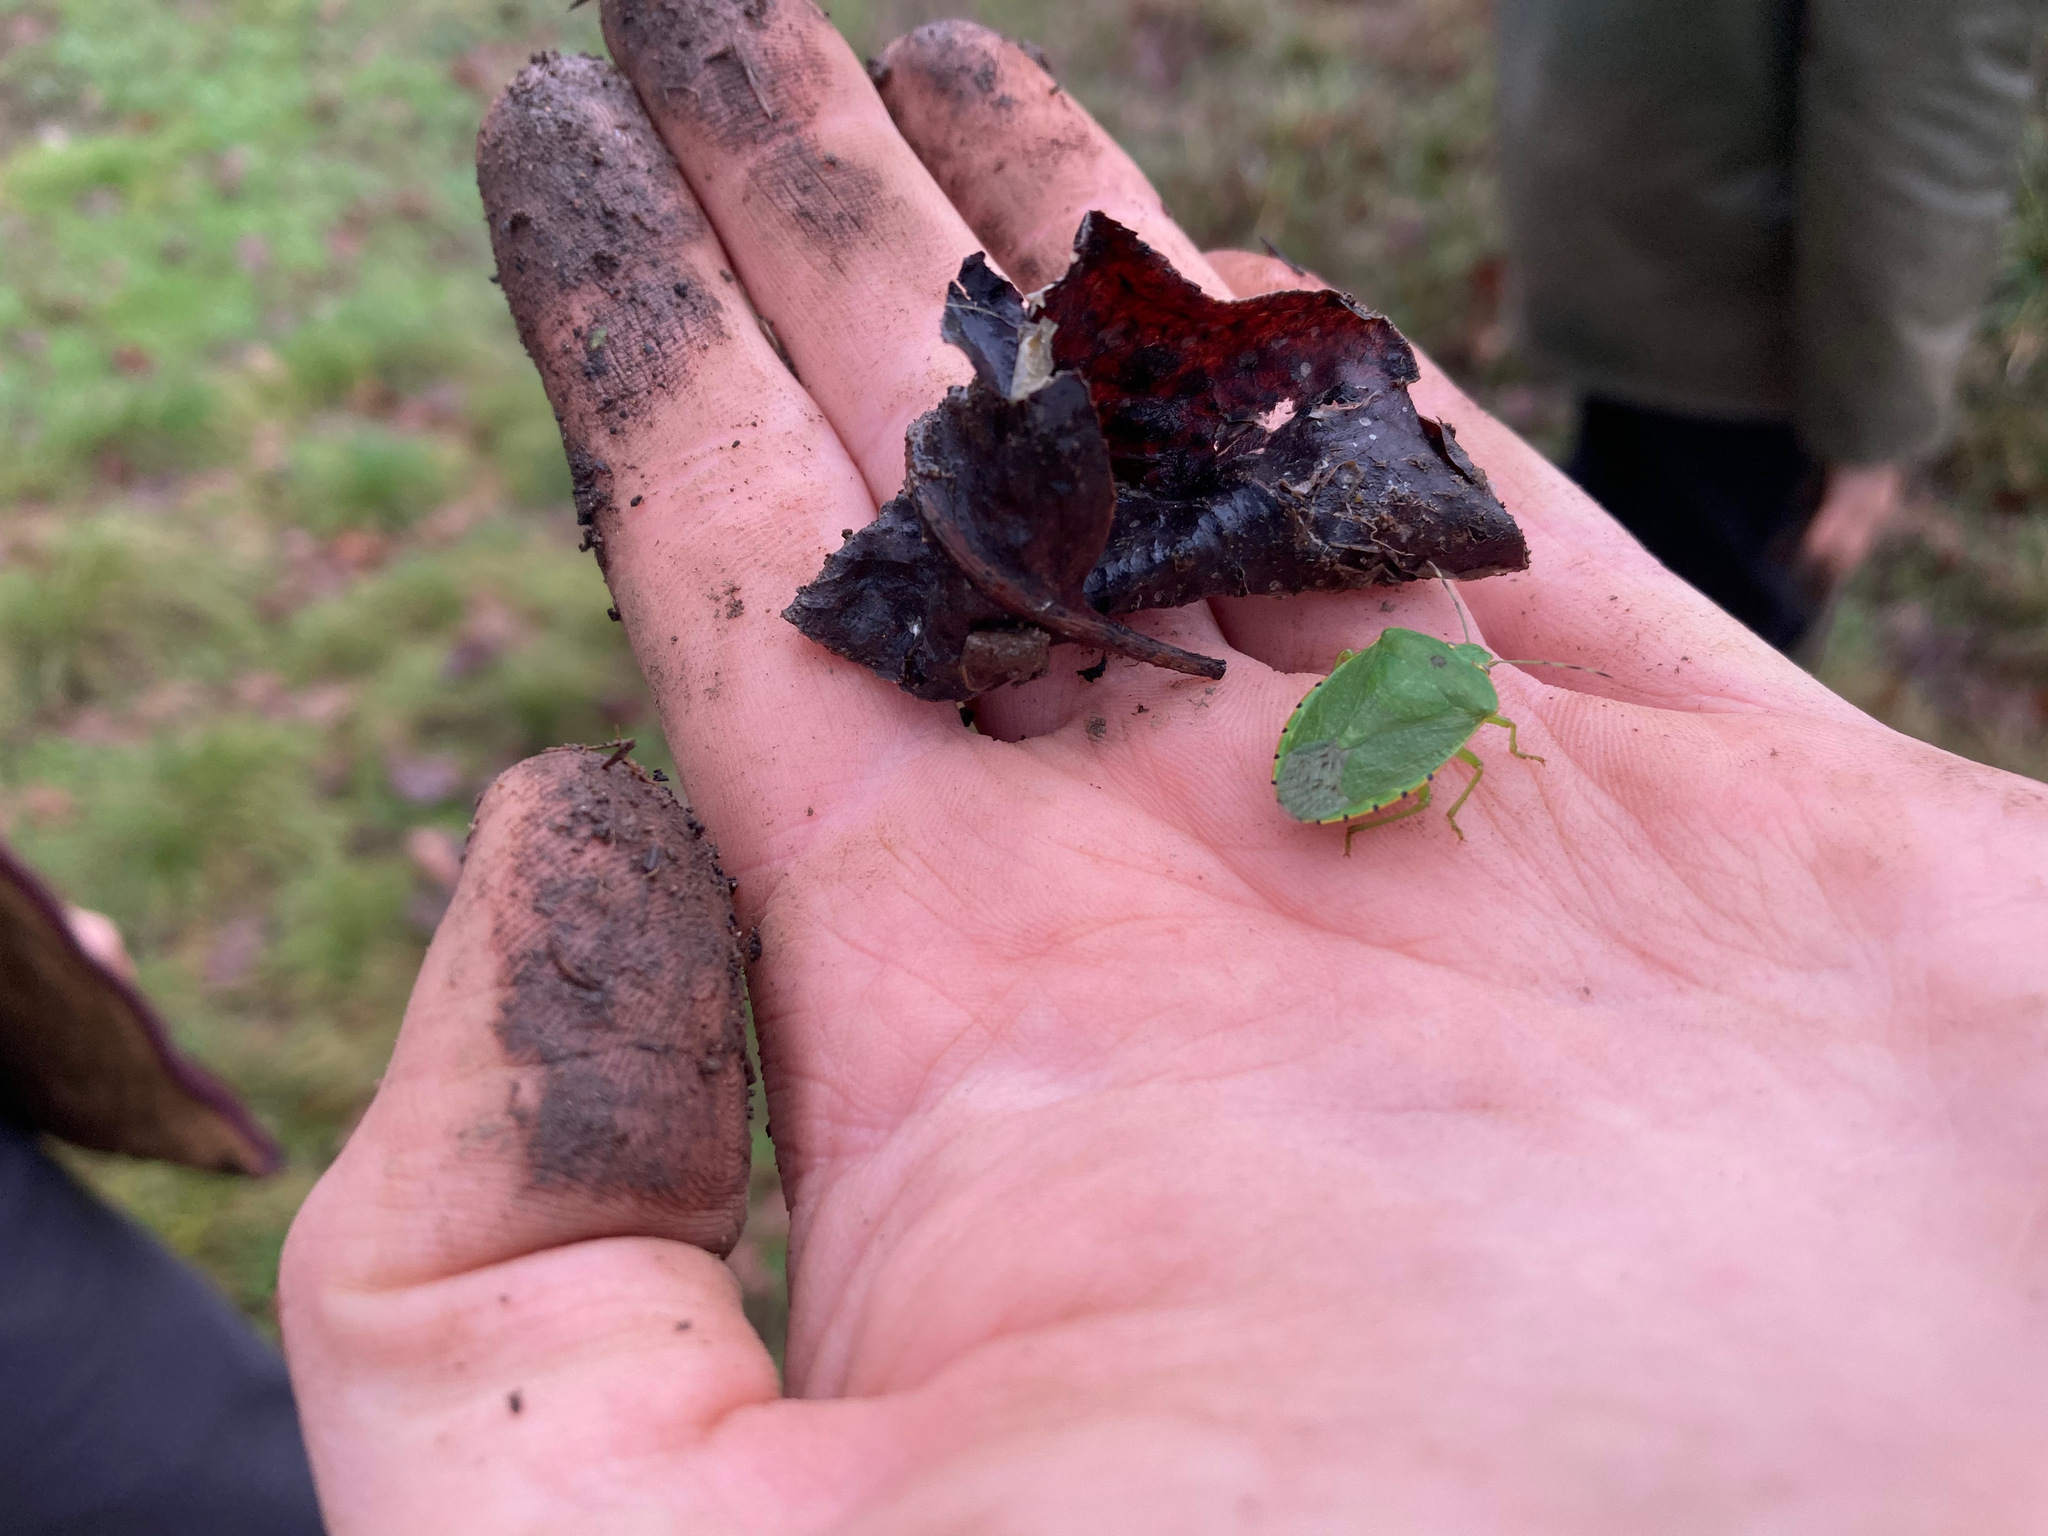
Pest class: stink_bug